Christos Dantis

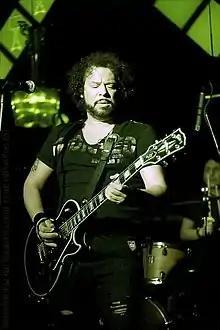
Christos Dantis performing at a concert 2011

Christos Dantis (born Christos Vlachakis, 26 September 1966), is a Greek multi-instrumentalist, singer, songwriter, lyricist, and record producer best known for his hits such as "To Palio Mou Palto" and "Ena Tragoudi Akoma" and later for co-writing the song "My Number One" for Elena Paparizou, winning the Eurovision Song Contest 2005 for Greece.